Yongsan Garrison

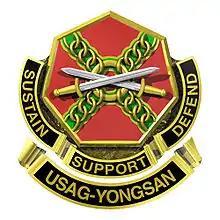

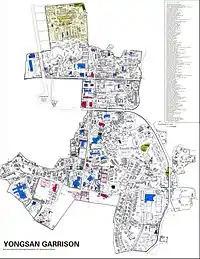
An ichnography of USAG Yongsan. The yellow area at the top is Camp Coiner.

Yongsan Garrison (Hanja: ), meaning "dragon hill garrison", is an area located in the Yongsan District of central Seoul, South Korea. The site served as the headquarters for U.S. military forces stationed in South Korea, known as United States Forces Korea (USFK), and as United States Army Garrison Yongsan (USAG-Yongsan) until 2018, under the supervision of the U.S. Army's Installation Management Command Pacific Region. From 1910 to 1945 it served as headquarters for the Imperial Japanese Army in Korea.